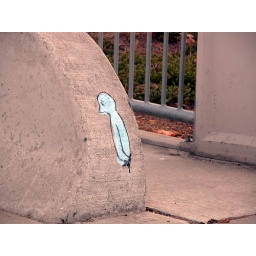
the new blue bird in Santa Cruz